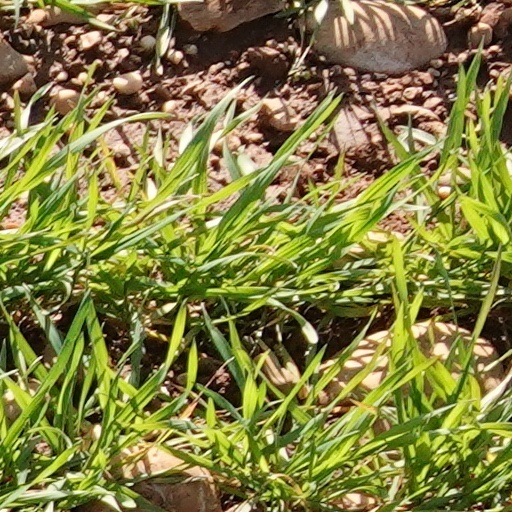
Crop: wheat